Pan brioche

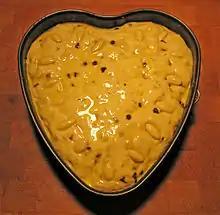
"pan brioche dolce"

In Italian cuisine, a pan brioche is a kind of bread similar to a brioche. There are many variations of pan brioche, such as "pan brioche dolce", "pan brioche speziato", "pan brioche salato", and "pan brioche farcito".